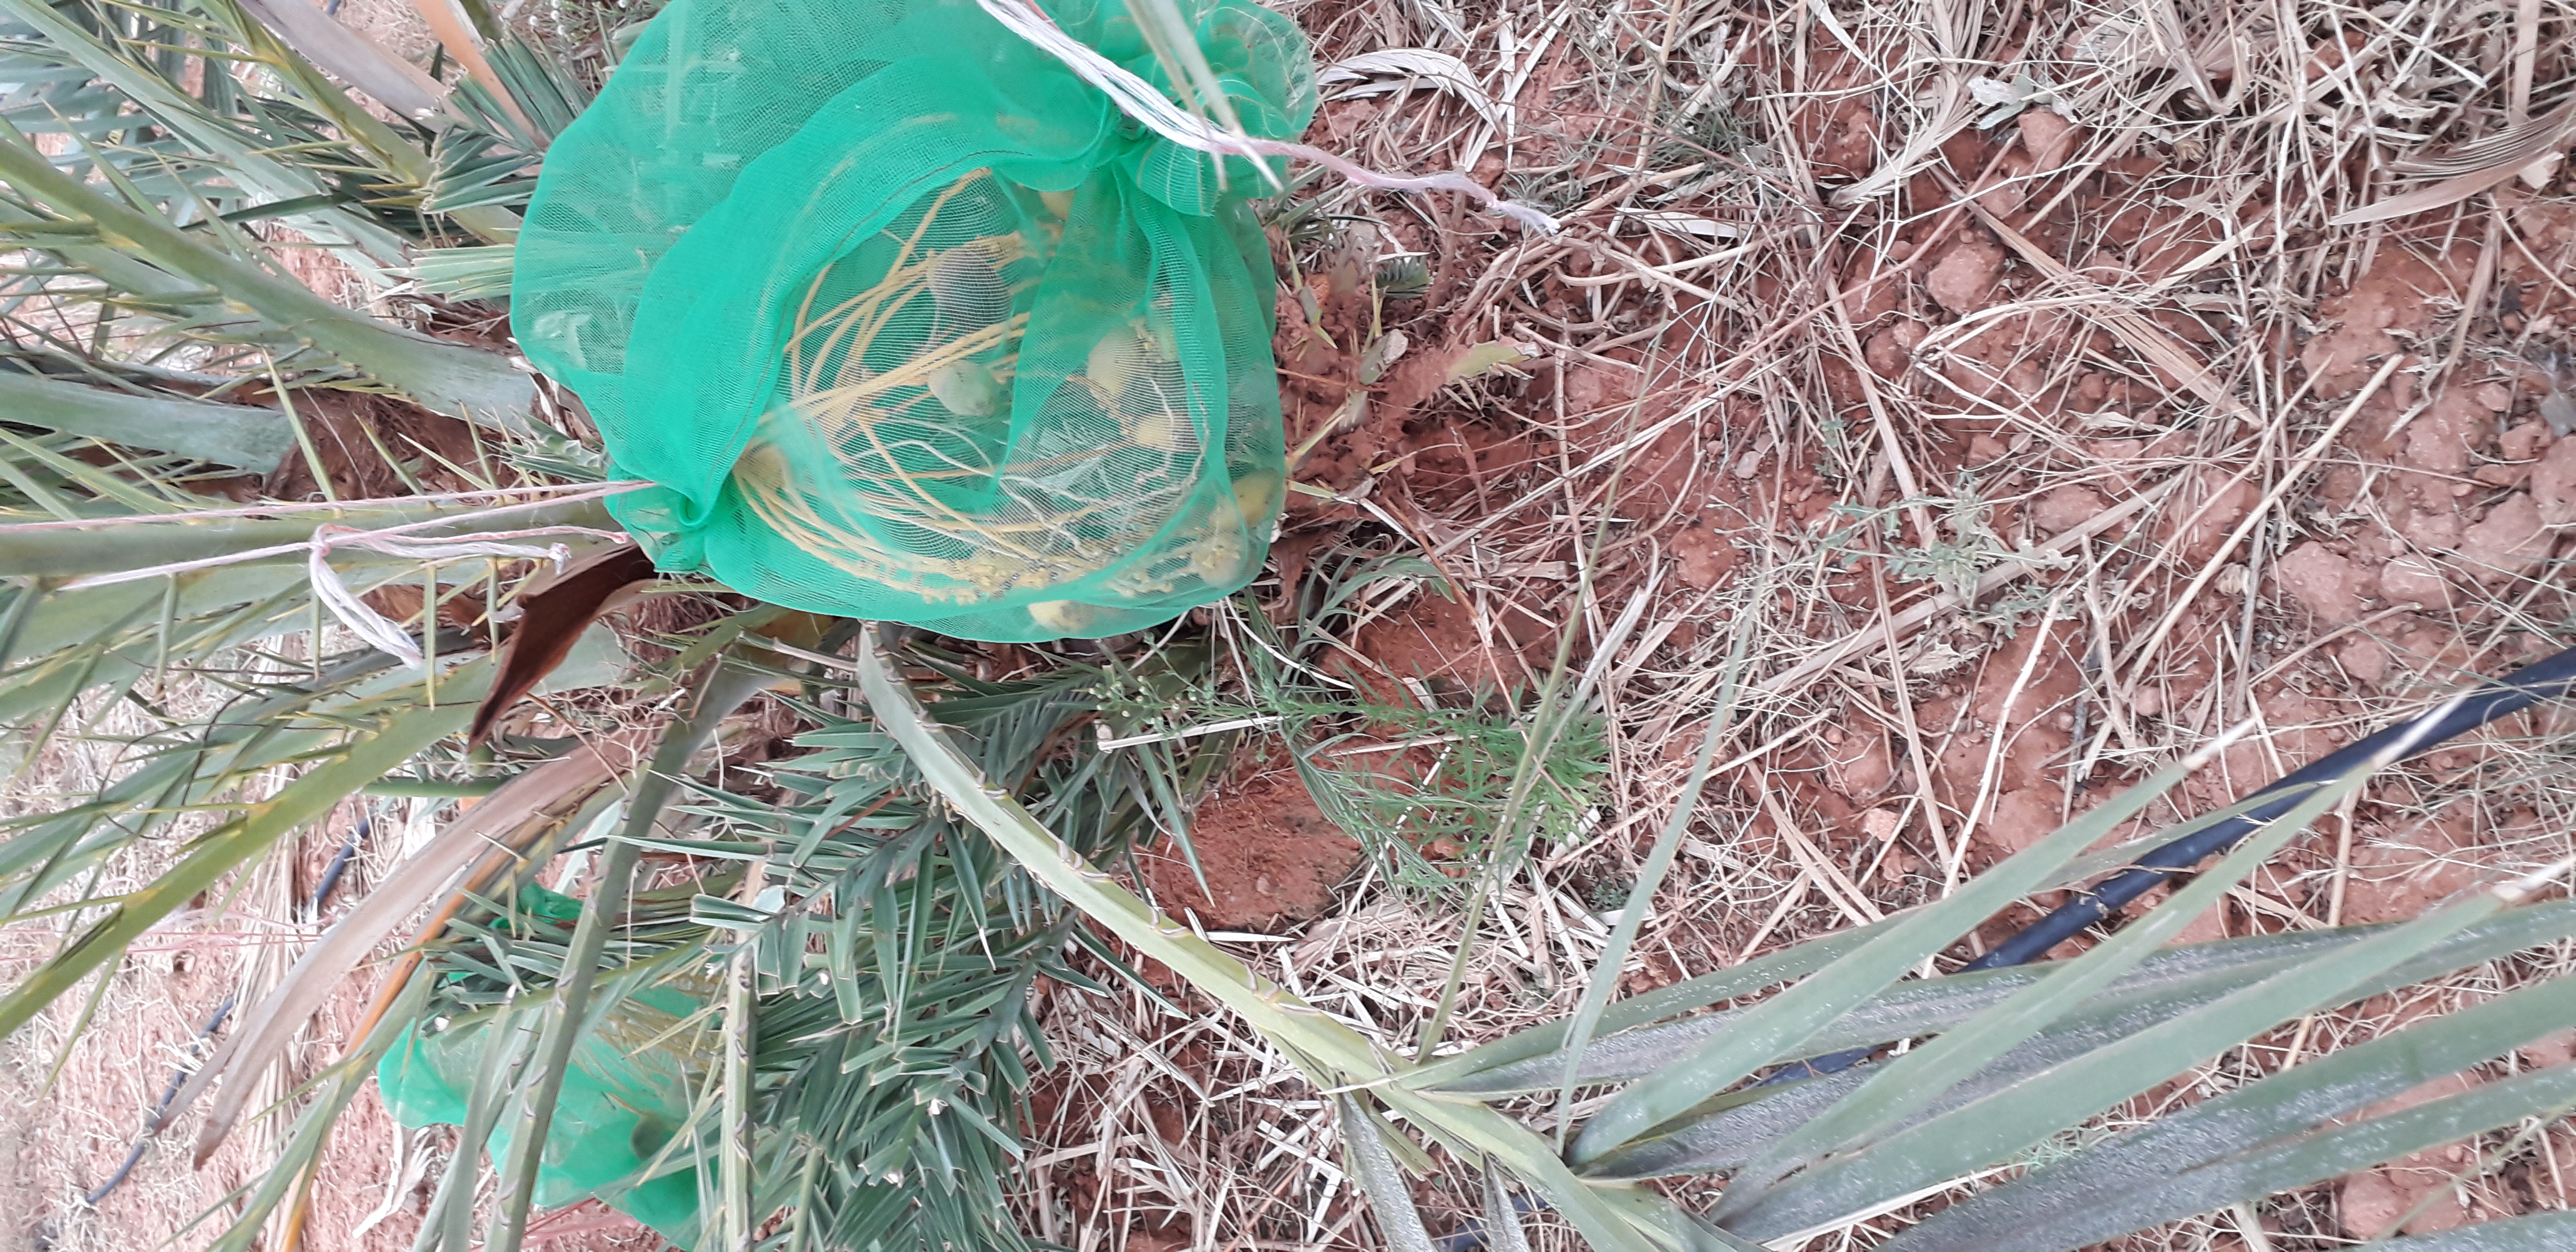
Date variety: Boumajhoul